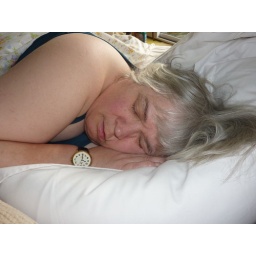
In the sofa bed in Tenterden